Lord Steward

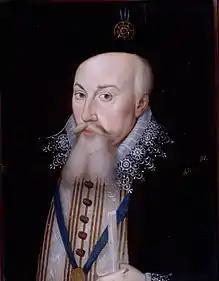
Robert Dudley, 1st Earl of Leicester, Lord Steward 1587–1588, holding the white staff of his office.

Within the "Curia Regis", the office of Steward of the King's Household was indistinguishable from that of Lord (High) Steward of England, which had first been introduced to the realm under William the Conqueror (and which was by the end of the 12th century an hereditary office). As late as 1221 the hereditary stewardship was still being referred to as a 'stewardship of the royal household'.